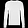
Label: Pullover